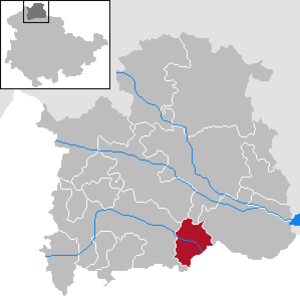
Kleinfurra est une municipalité allemande du land de Thuringe, dans l'arrondissement de Nordhausen, au centre de l'Allemagne. En 2015, sa population est de 1 066 habitants.